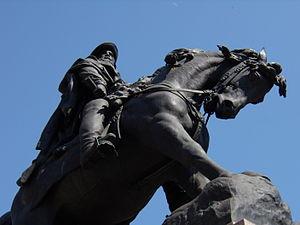
Rovigo est une ville italienne d'environ 52 700 habitants située en Vénétie, dans la province du même nom, dans la région de la plaine du Pô.